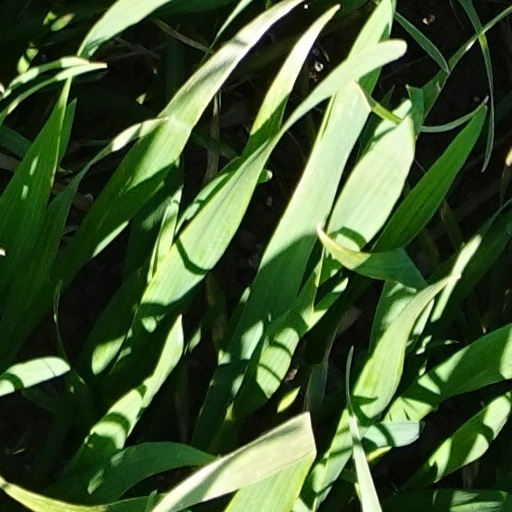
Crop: wheat